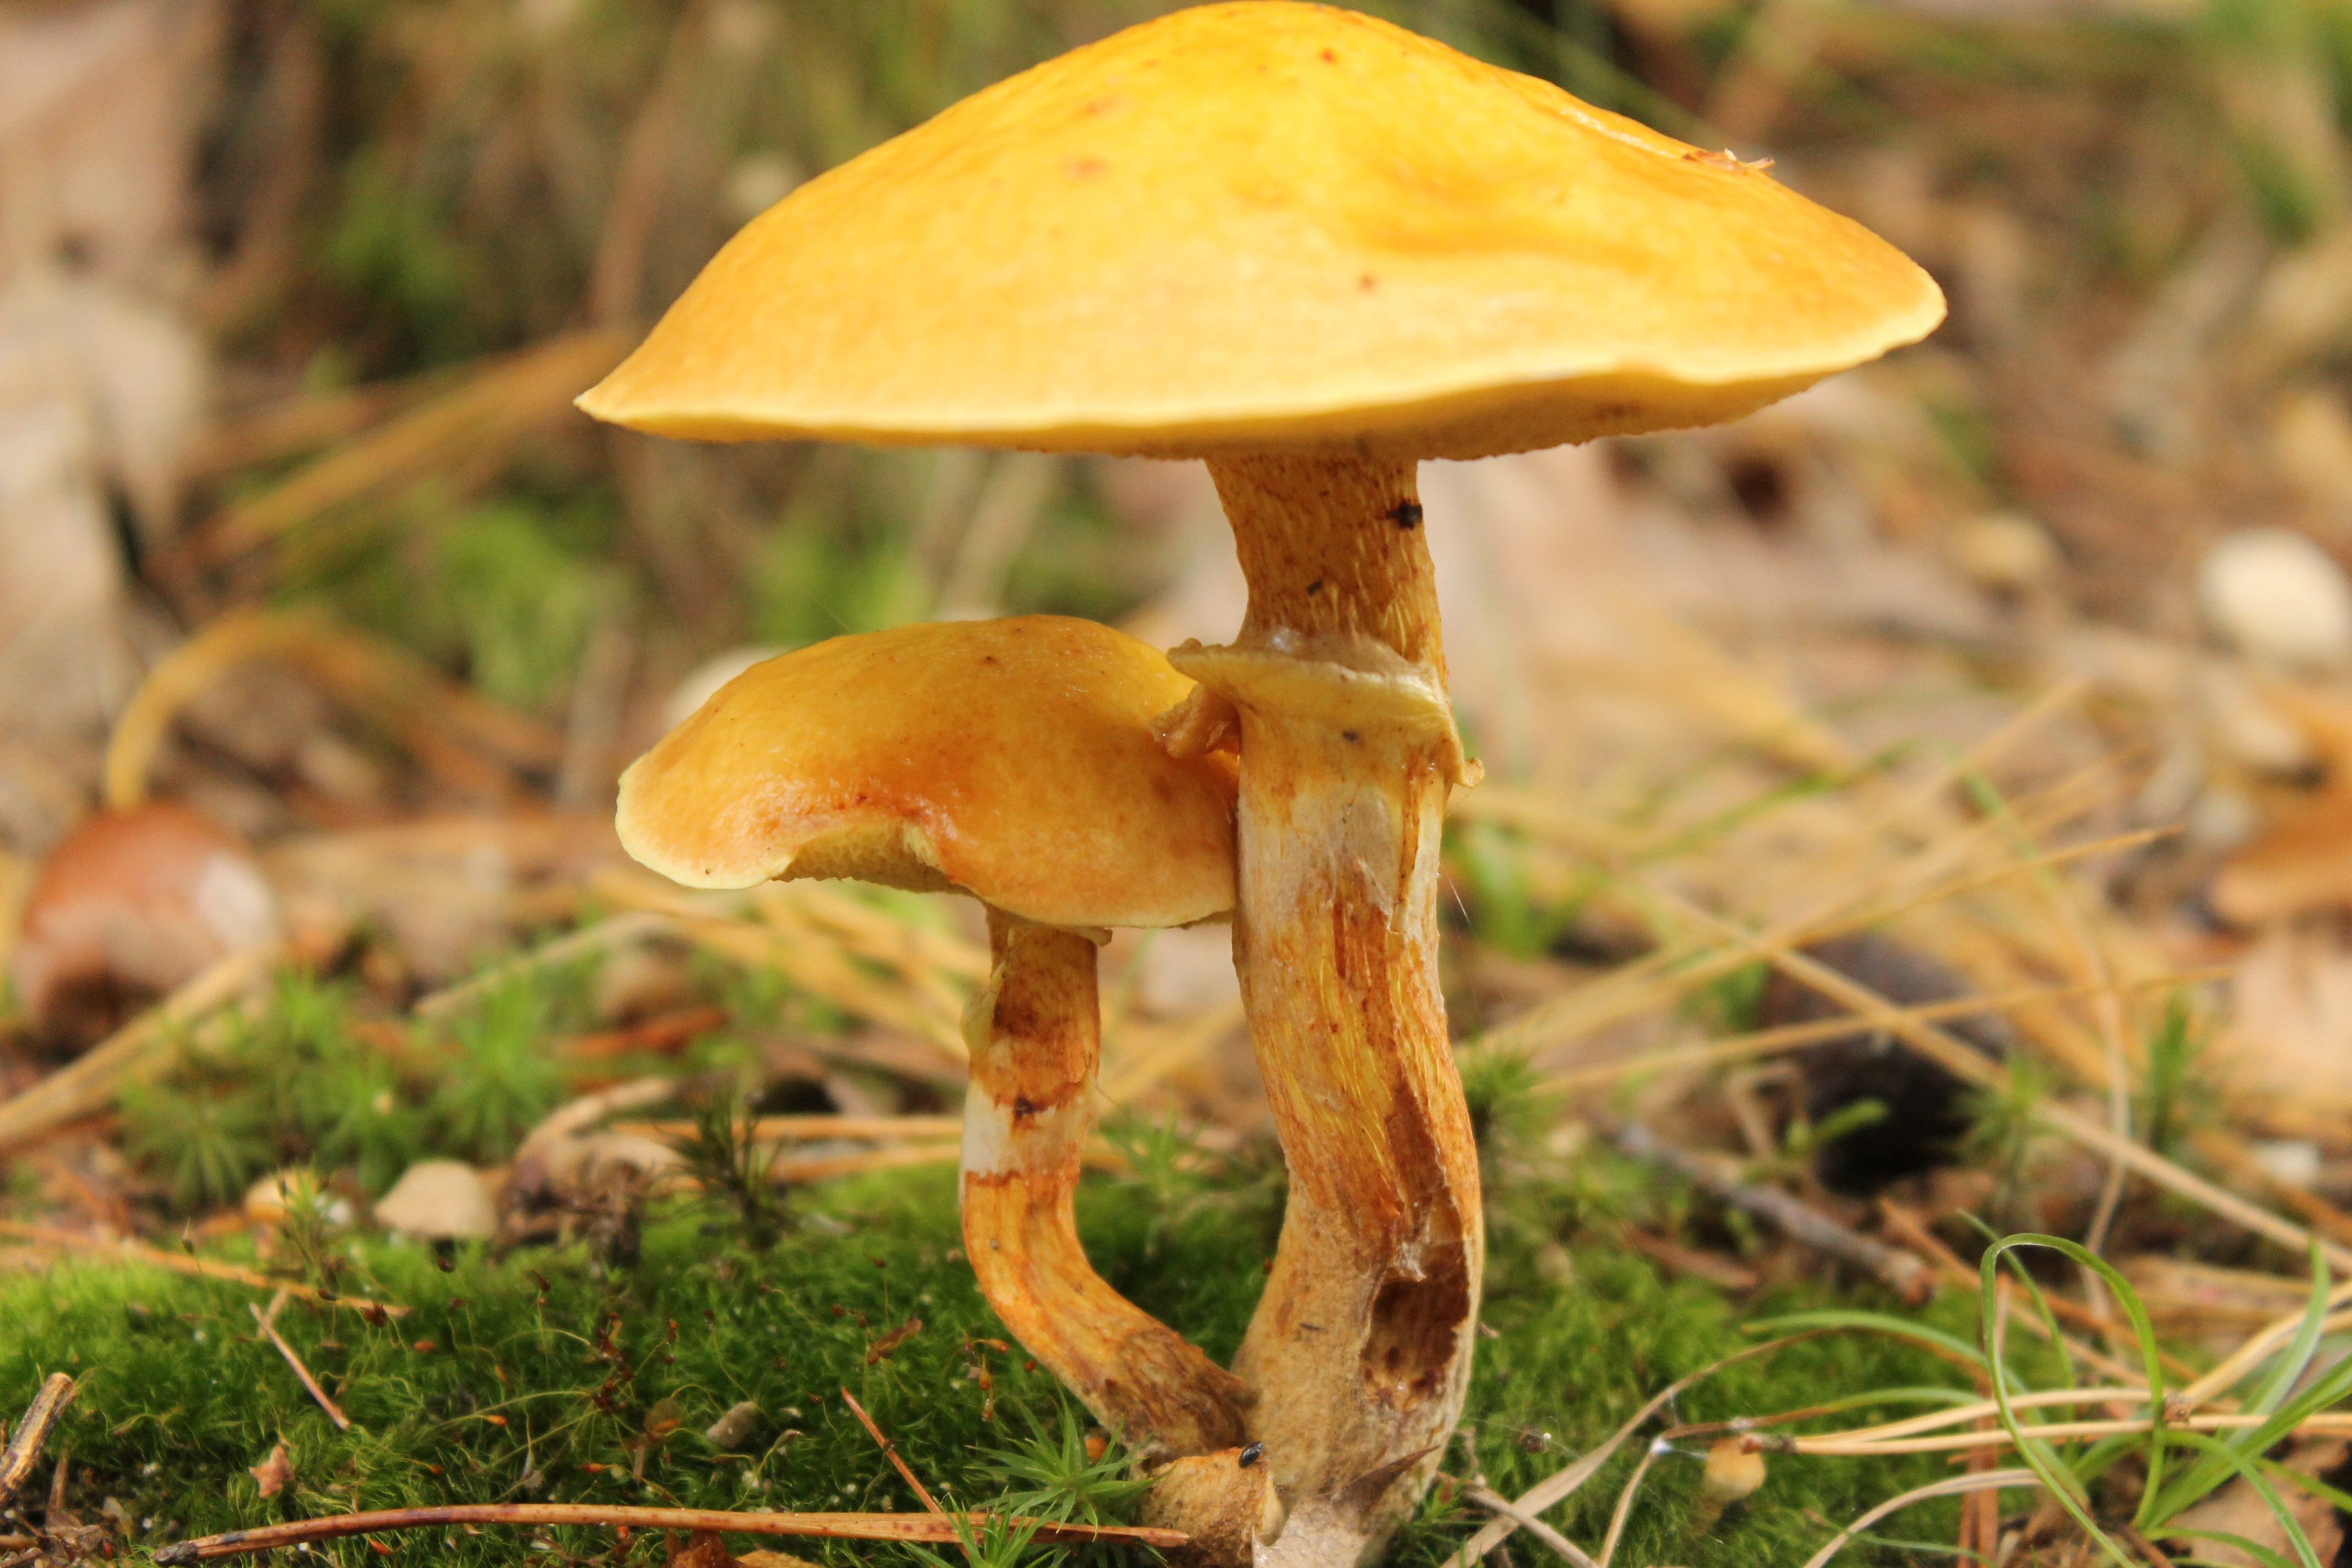
autumn, mushroom, fauna, fungus, mushrooms, toxic, woodland, agaric, bolete, agaricus, macro photography, edible mushroom, medicinal mushroom, agaricomycetes, agaricaceae, penny bun, cremini